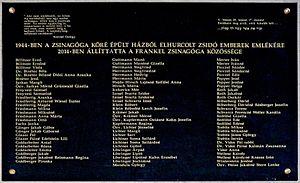
Plaque commémorant les victimes de l'Holocauste en 1944 habités les maisons bâtis autour de la synagoge dans la rue Leó Frankel. Elle est apposé à la voute d’entrée commune des habitations et du lieu de culte. (49 rue Frankel Leó, Budapest, 2e arr.) Magyar: A Frankel Leó utcai zsinagóga körüli épületekből 1944-ben elhurcolt zsidók emléktáblája a közös kapualjban. (Budapest, II. ker., Frankel Leó út 49.)